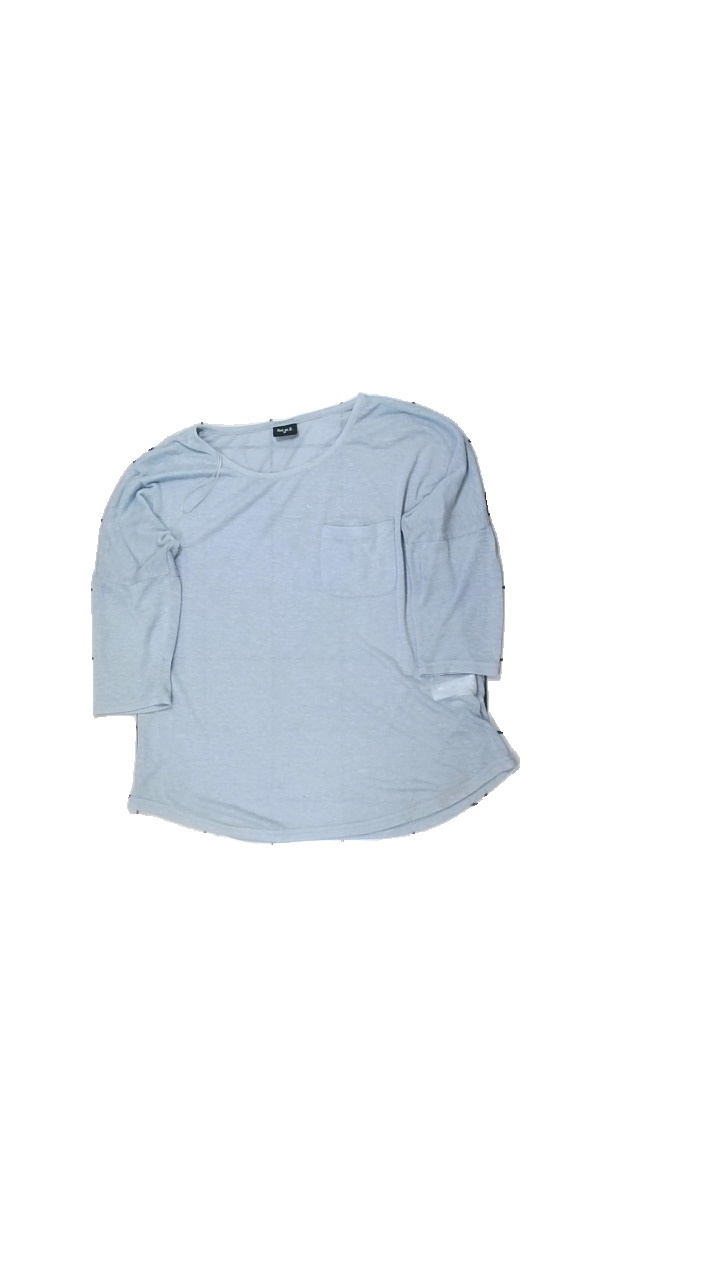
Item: Top (Ladies)
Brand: Rut M.f1.
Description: genomskinlig top med ficka
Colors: Blue
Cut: C-collar
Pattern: Other
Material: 100% polyester
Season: All
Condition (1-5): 2
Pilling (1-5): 1
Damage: nopprigt
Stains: Minor
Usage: Export
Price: <50